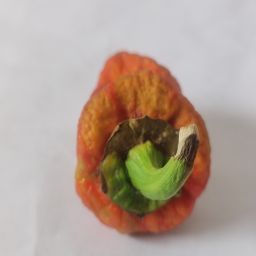
Crop: Bell Pepper
Quality: Dried